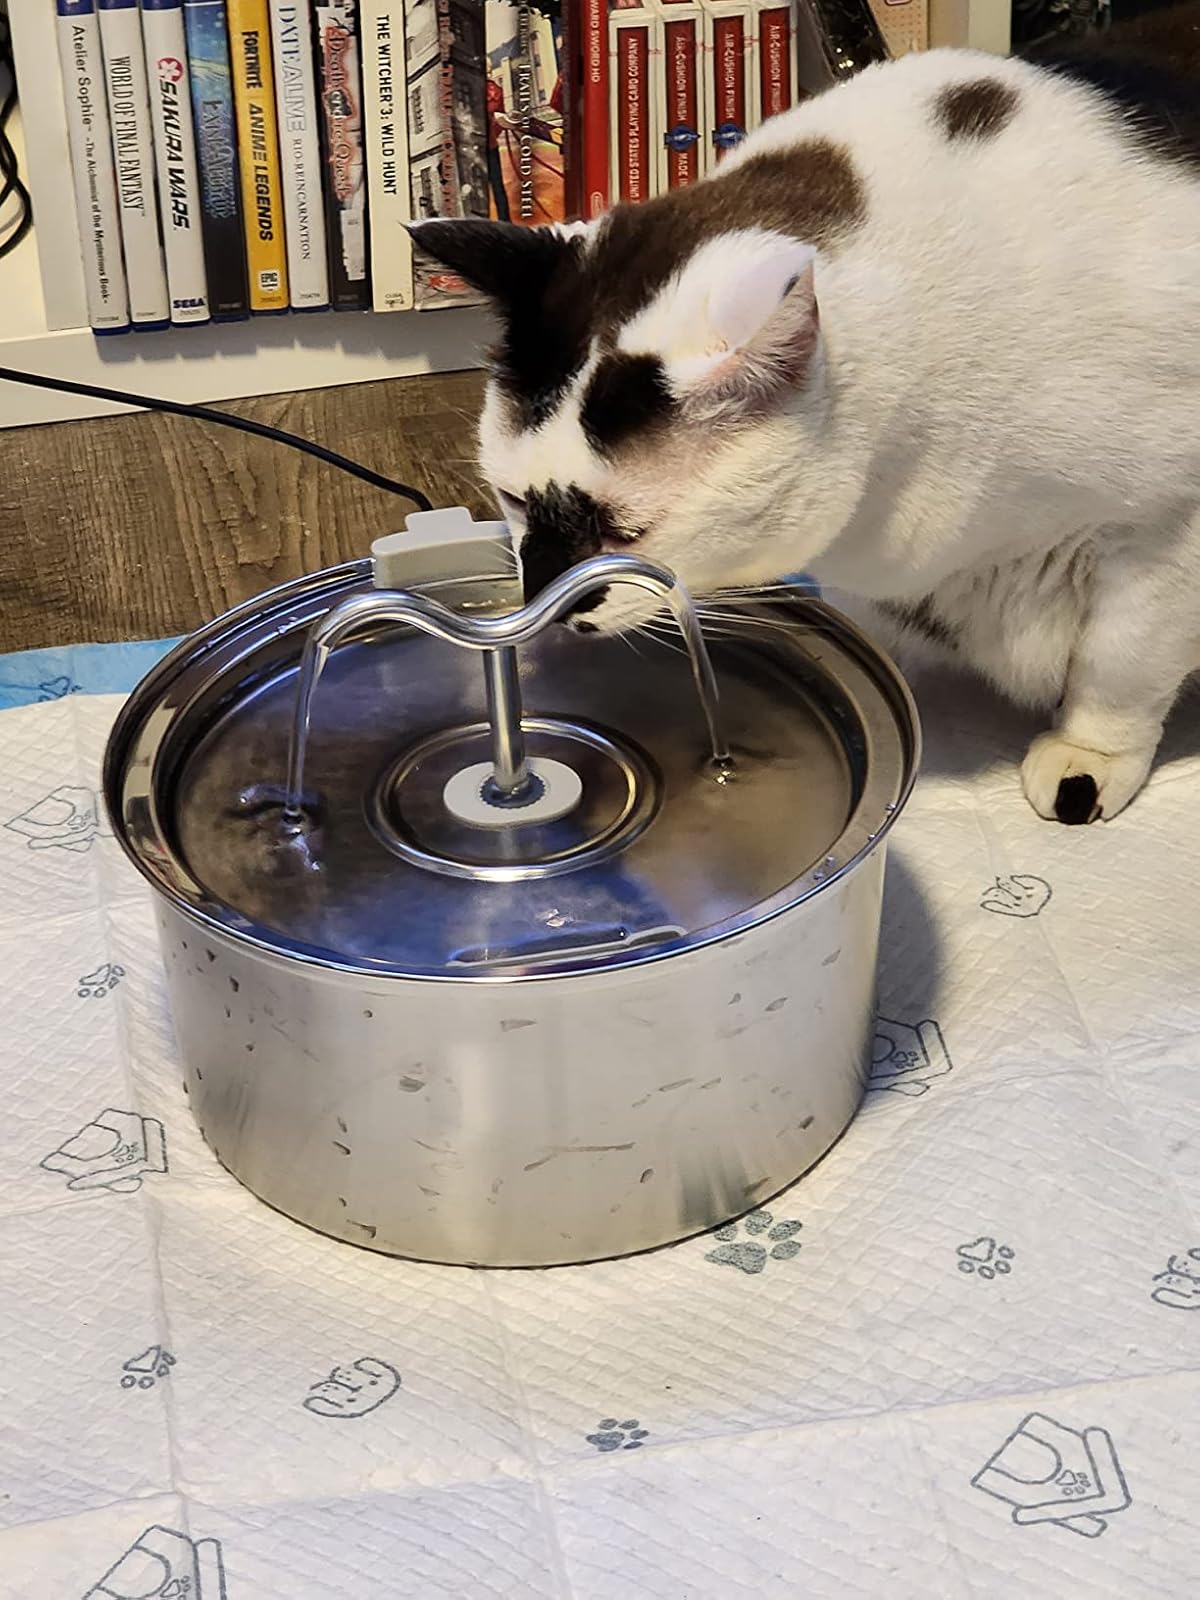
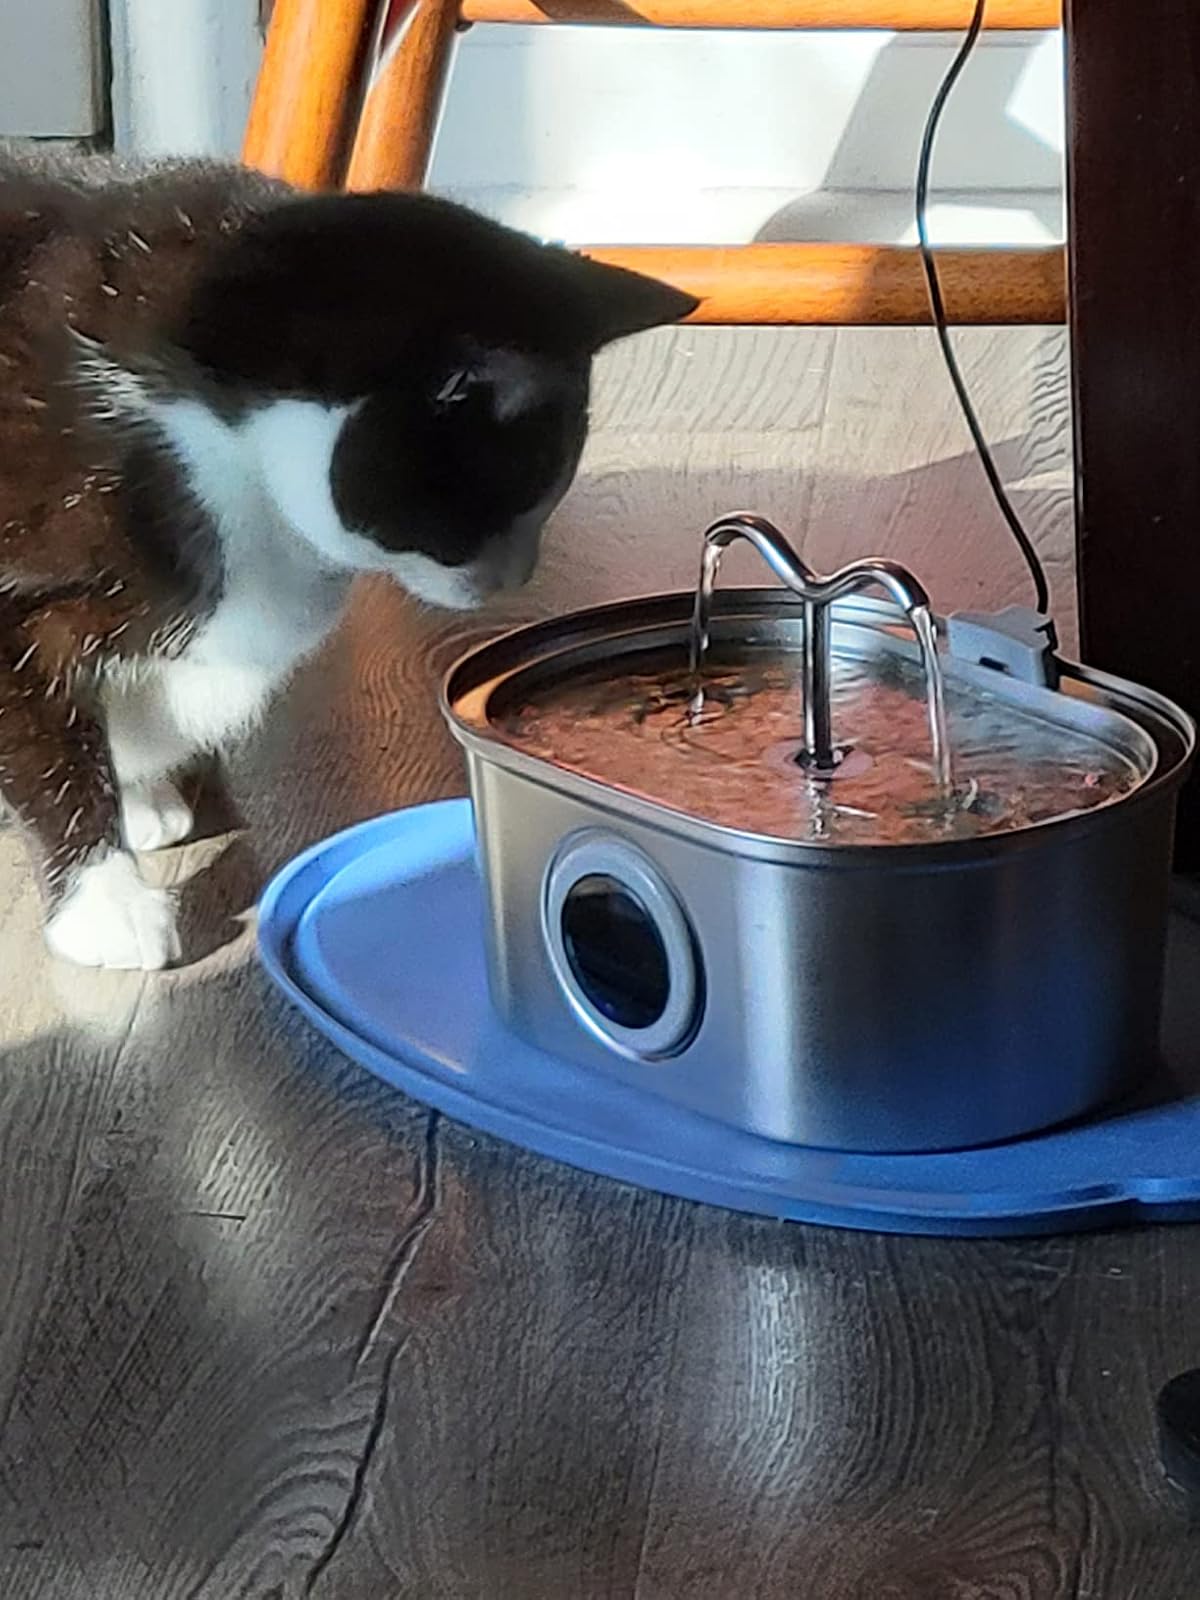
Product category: items_bowl
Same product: no